Schlierbach Abbey

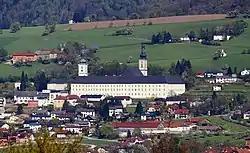
The abbey, April 2014

Schlierbach Abbey is a Cistercian monastery in Schlierbach, Austria founded in 1355, and rebuilt in the last quarter of the 17th century. The original foundation was a convent for nuns, abandoned around 1556 during the Protestant Reformation. The abbey was reoccupied as a monastery in 1620, and rebuilt in magnificent baroque style between 1672 and 1712. The monastery again went into decline with the upheavals before, during and after the Napoleonic era. It recovered only towards the end of the 19th century. In the 20th century the abbey established a viable economy based on a glass works, school, cheese manufacturing and other enterprises. The abbey is open to visitors, who may take tours, attend workshops and dine at the monastery restaurant.